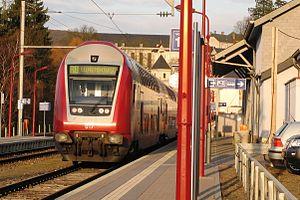
La gare de Wiltz est une gare ferroviaire luxembourgeoise de la ligne 1b de Kautenbach à Wiltz, située à proximité du centre ville de Wiltz, dans le canton de Wiltz.
Regionalbahn est en Allemagne un train omnibus régional.